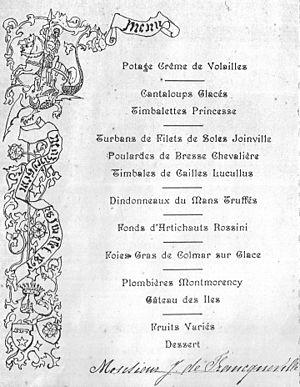
Jean de Francqueville, né à Amiens le 17 février 1860, décédé à Wargnies le 30 mars 1939 est un aristocrate français, peintre picard et maire du village de Wargnies dans la Somme de 1894 à 1939.